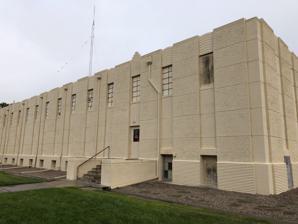
Building: Burlington Gymnasium
Country: United States of America
Year built: 1941
United States historic place Burlington Gymnasium U.S. National Register of Historic Places Location 450 11th St., Burlington, Colorado Coordinates 39°18′17″N 102°15′46″W / 39.30472°N 102.26278°W / 39.30472; -102.26278 ( Burlington Gymnasium ) Area less than one acre Built 1938–41 Built by Heggenberger, L.E.; WPA Architectural style Modern Movement, Art Deco MPS New Deal Resources on Colorado's Eastern Plains MPS NRHP reference No. 07001249 Added to NRHP December 11, 2007 The Burlington Gymnasium , in Burlington, Colorado , was built during 1938–1941 as a New Deal works project.  It was listed on the National Register of Historic Places in 2007. It is a two-story 137 by 70 feet (42 m × 21 m) building, with a balcony level over its open gymnasium space.  Its curtain walls and partition walls were built of concrete blocks made by the Works Progress Administration , except for some basement partition walls where adobe blocks were used. There were problems during its construction including that the original installation of floor joists was deemed to be unsafe for longterm usage, which caused delay in completion. References